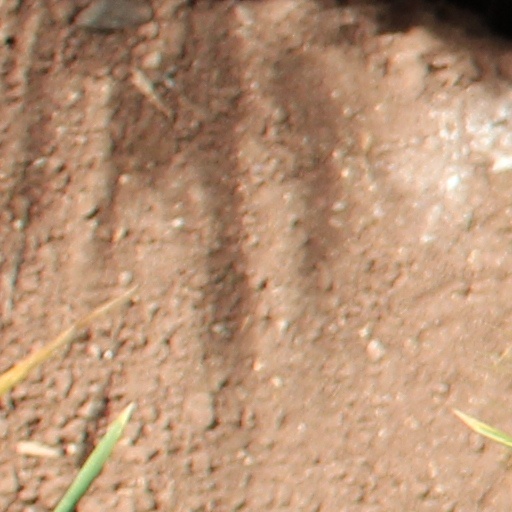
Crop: wheat